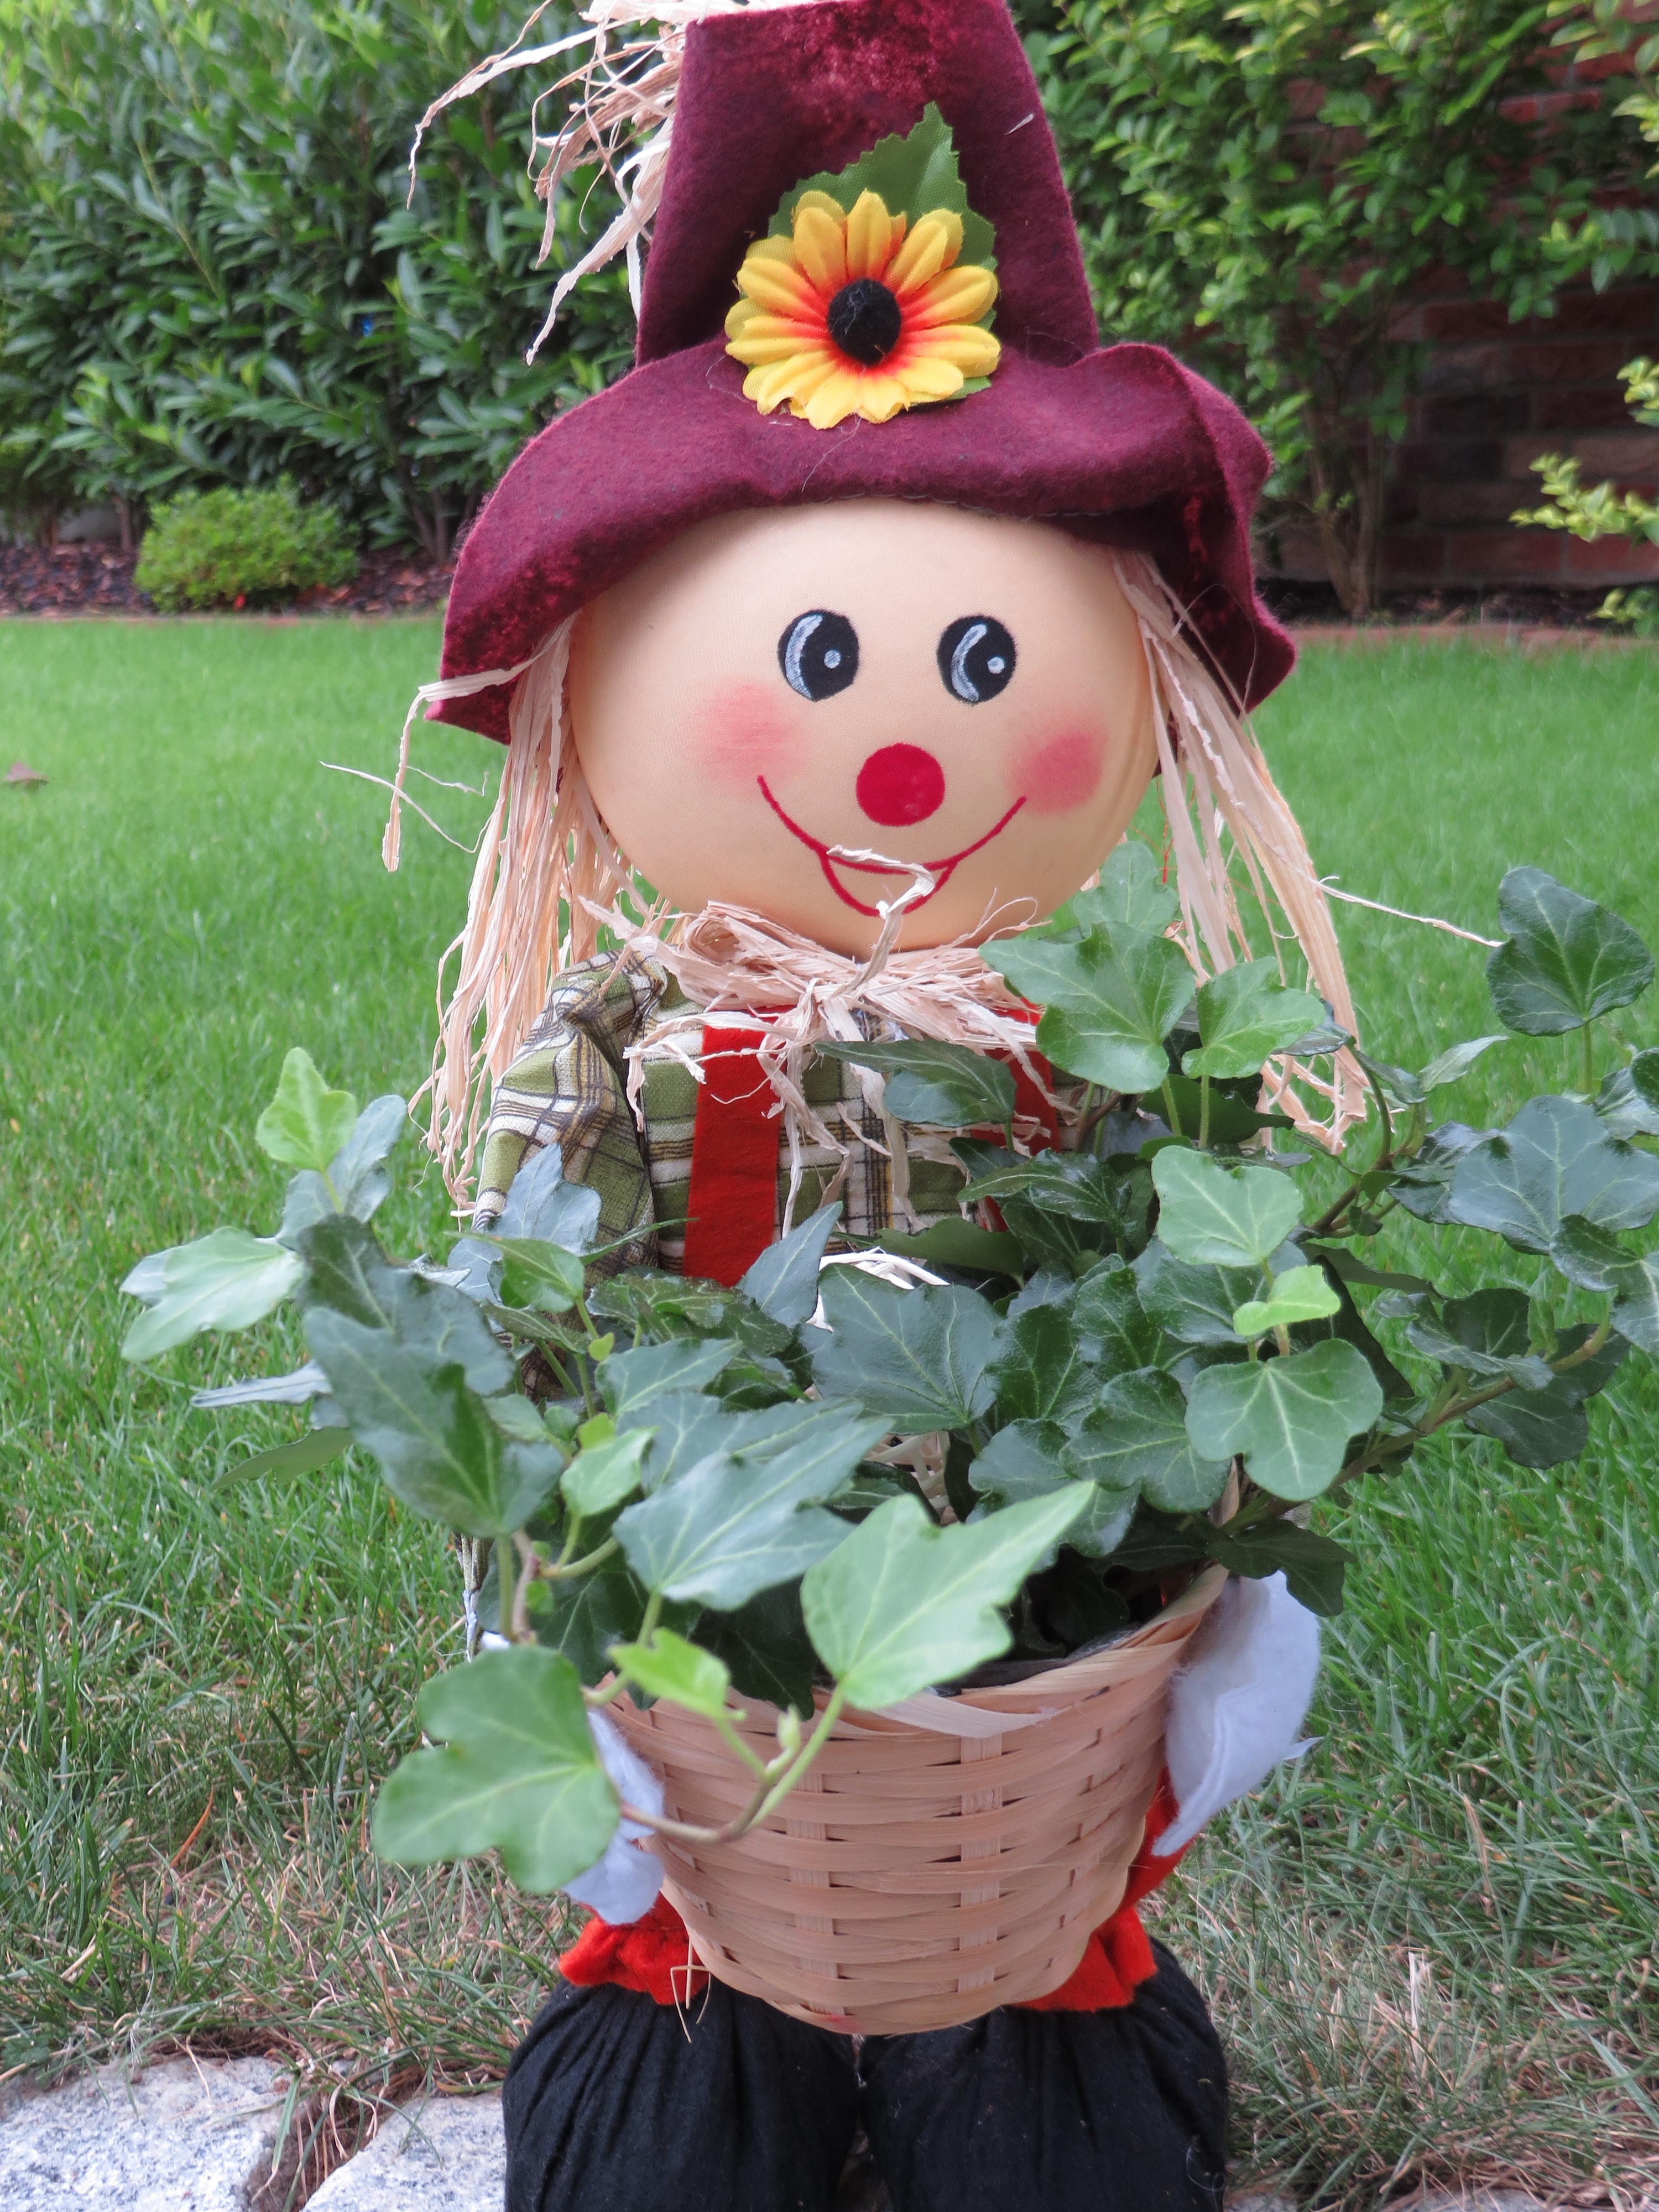
plant, flower, summer, decoration, hat, agriculture, garden, toy, flowers, doll, figure, scarecrow, horticulture, costume, flower garden